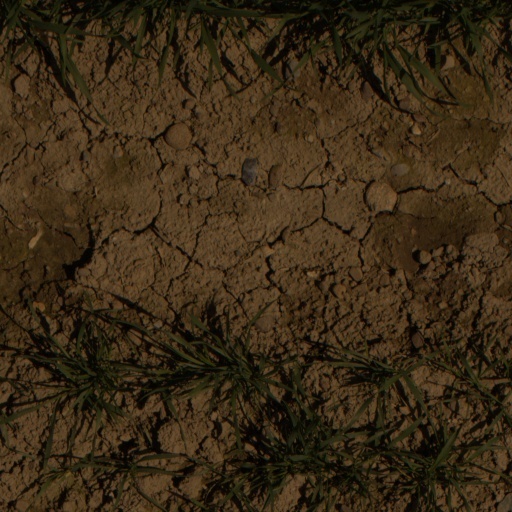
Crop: wheat